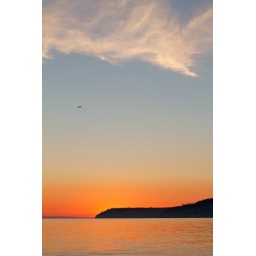
Sunset on the Puget Sound. The bird in the sky is an osprey.